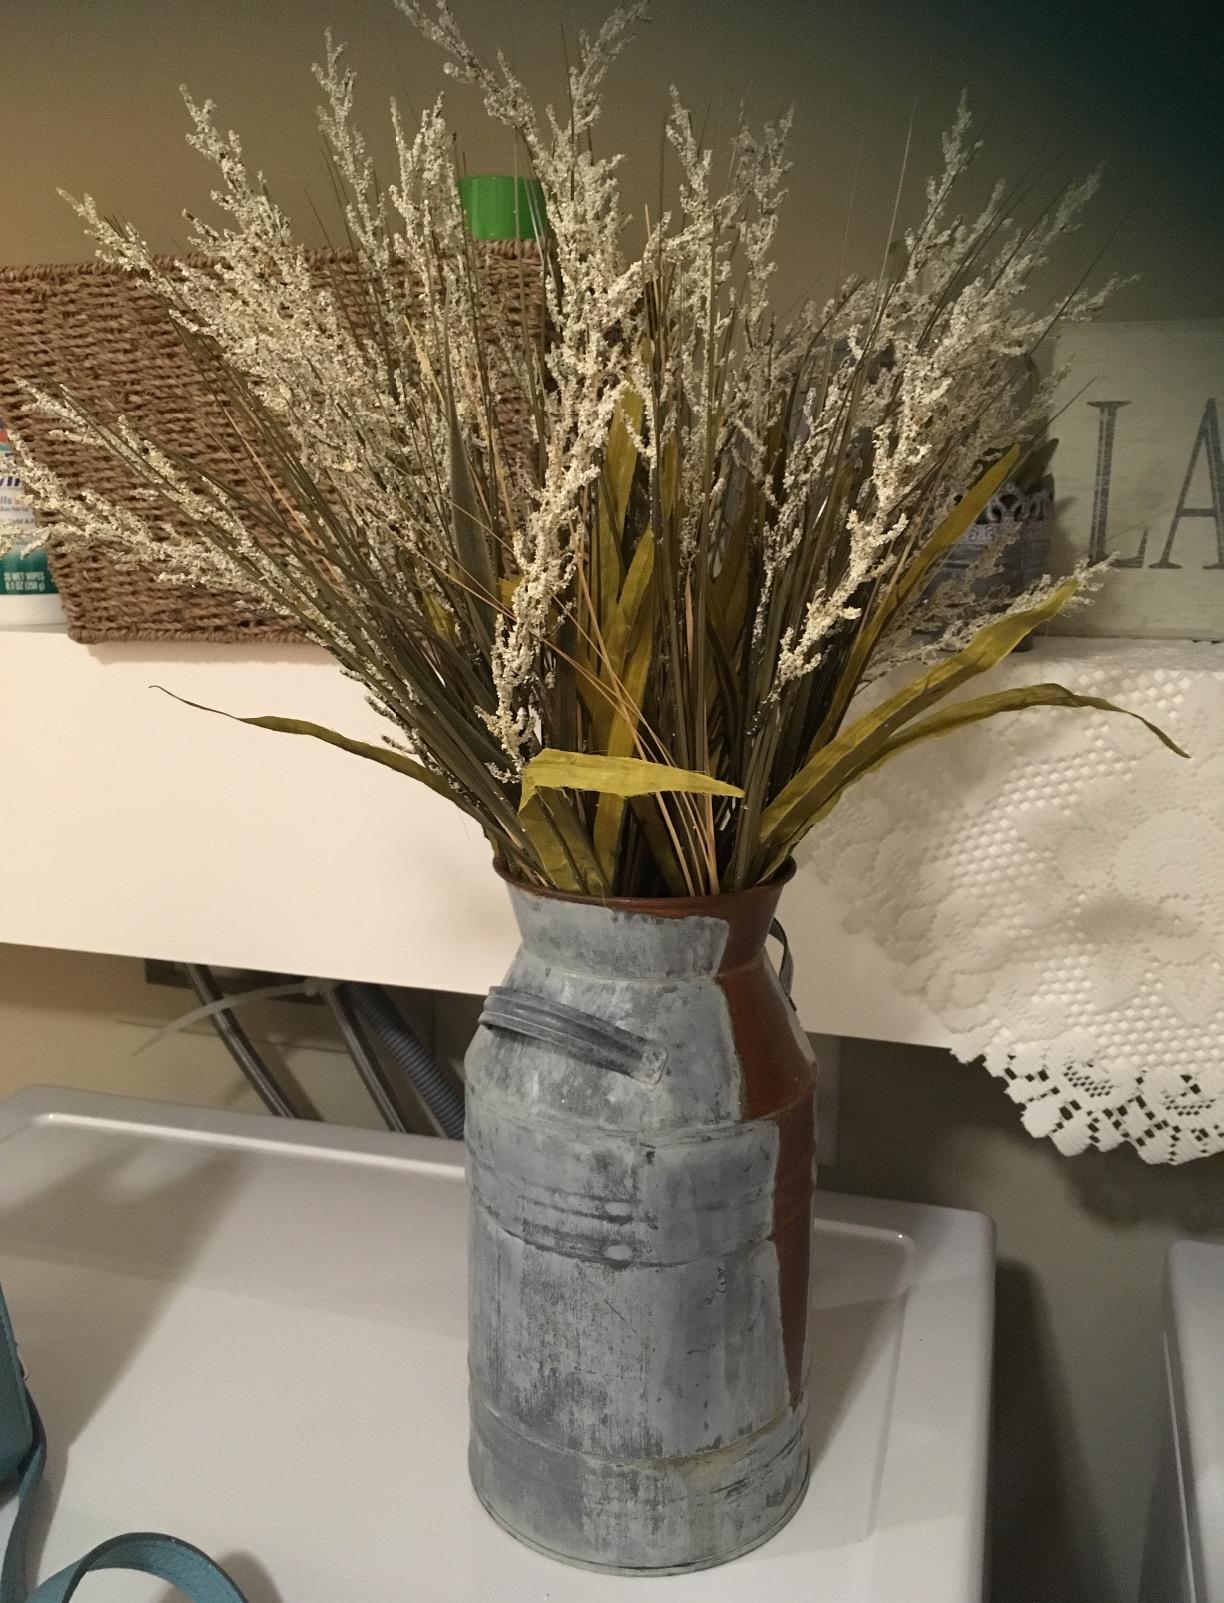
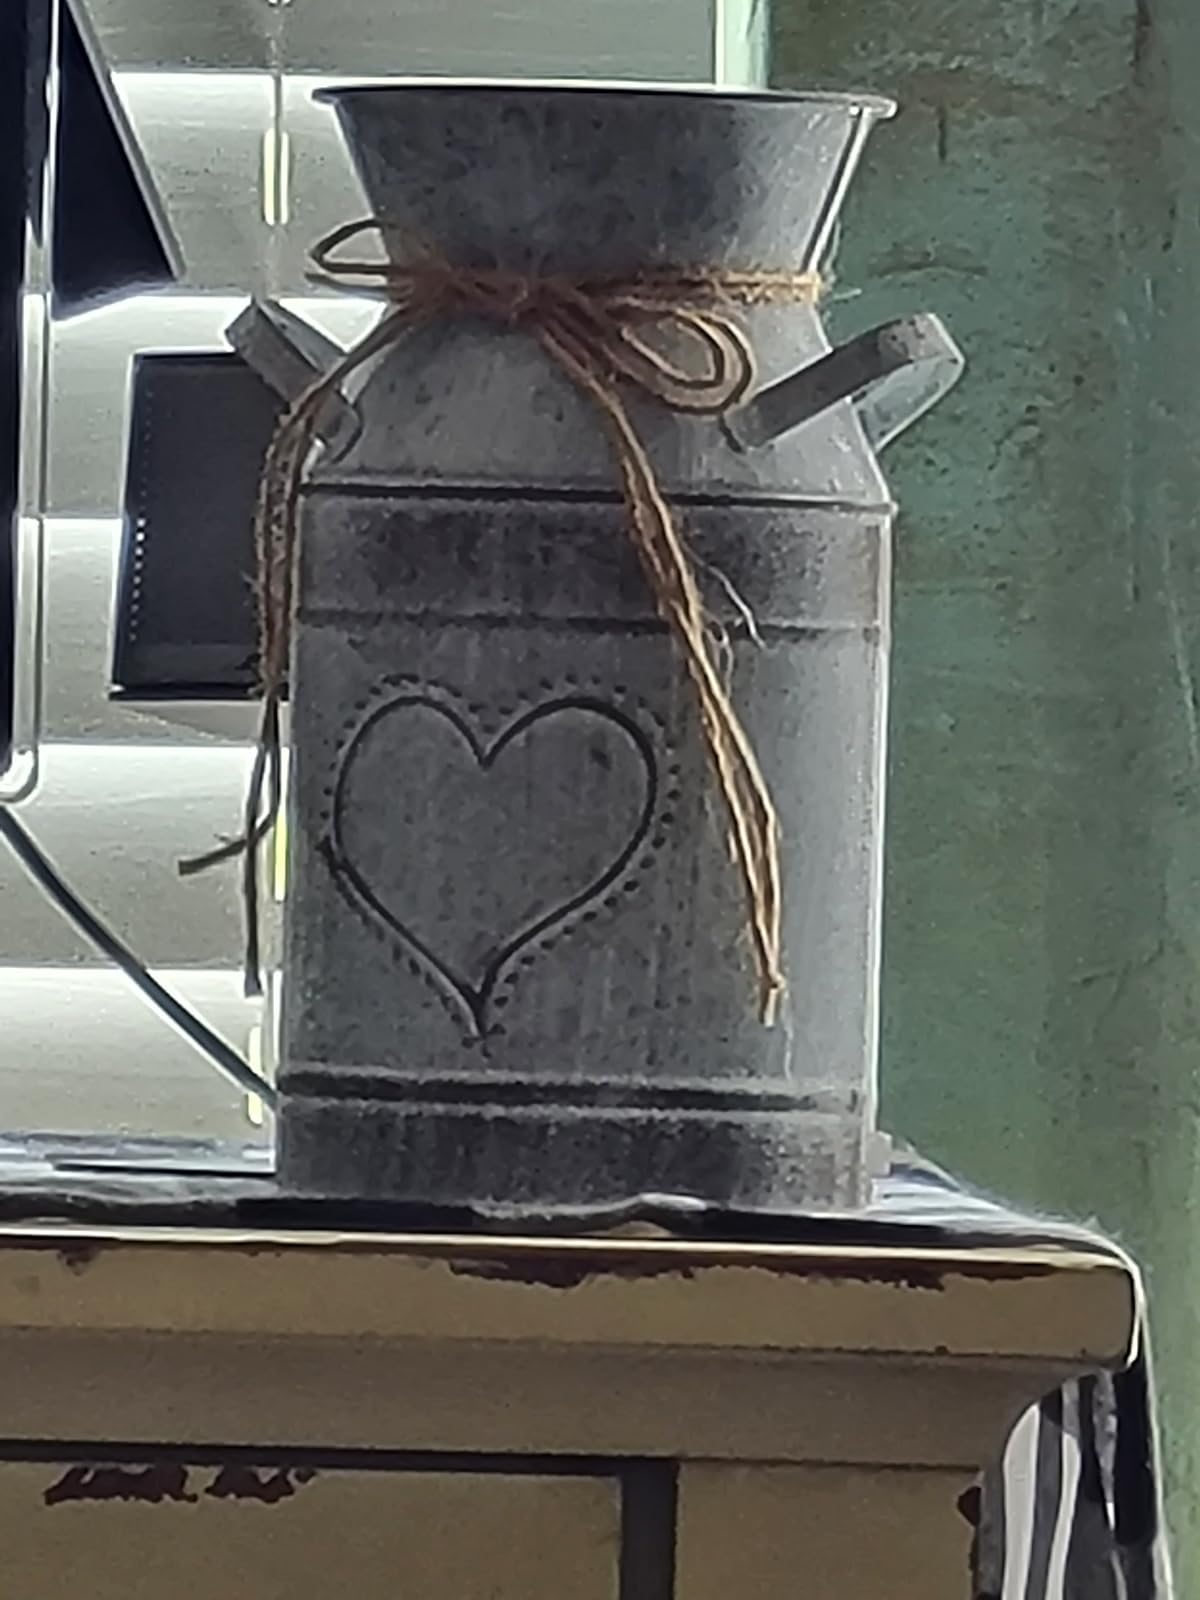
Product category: vase
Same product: no